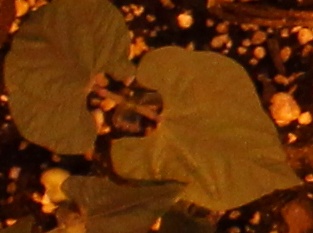
Label: Blackbean